Black Book (film)

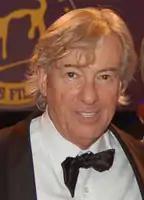
Director Paul Verhoeven at the Netherlands Film Festival in 2006, where "Black Book" received three Golden Calves

"Black Book" had its world premiere on 1 September 2006 in Venice, as part of the official selection of the Venice International Film Festival. Here it was nominated for a Golden Lion and won the Young Cinema Award for best international film. The film was also in the official selection of the 2006 Toronto Film Festival.